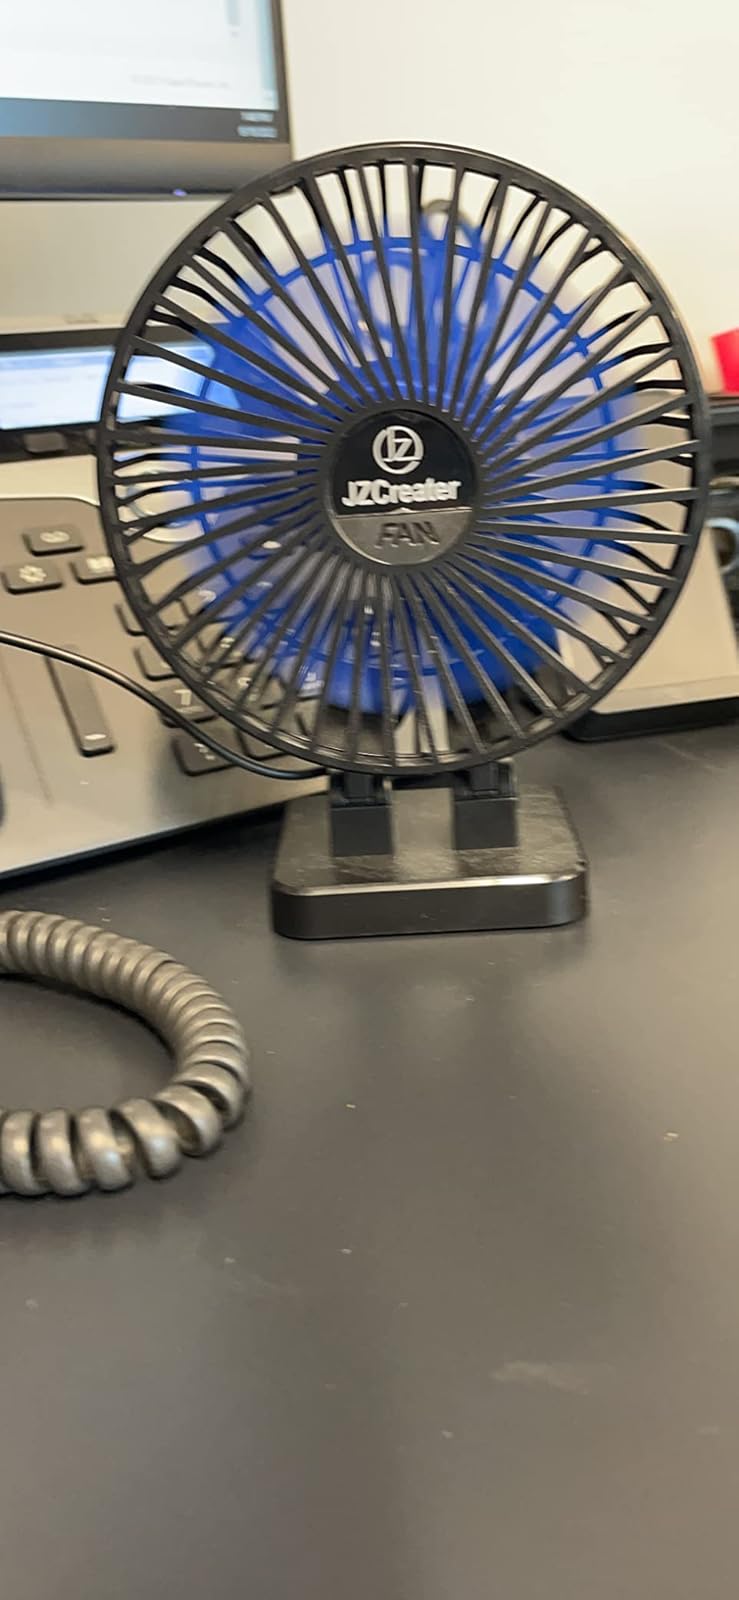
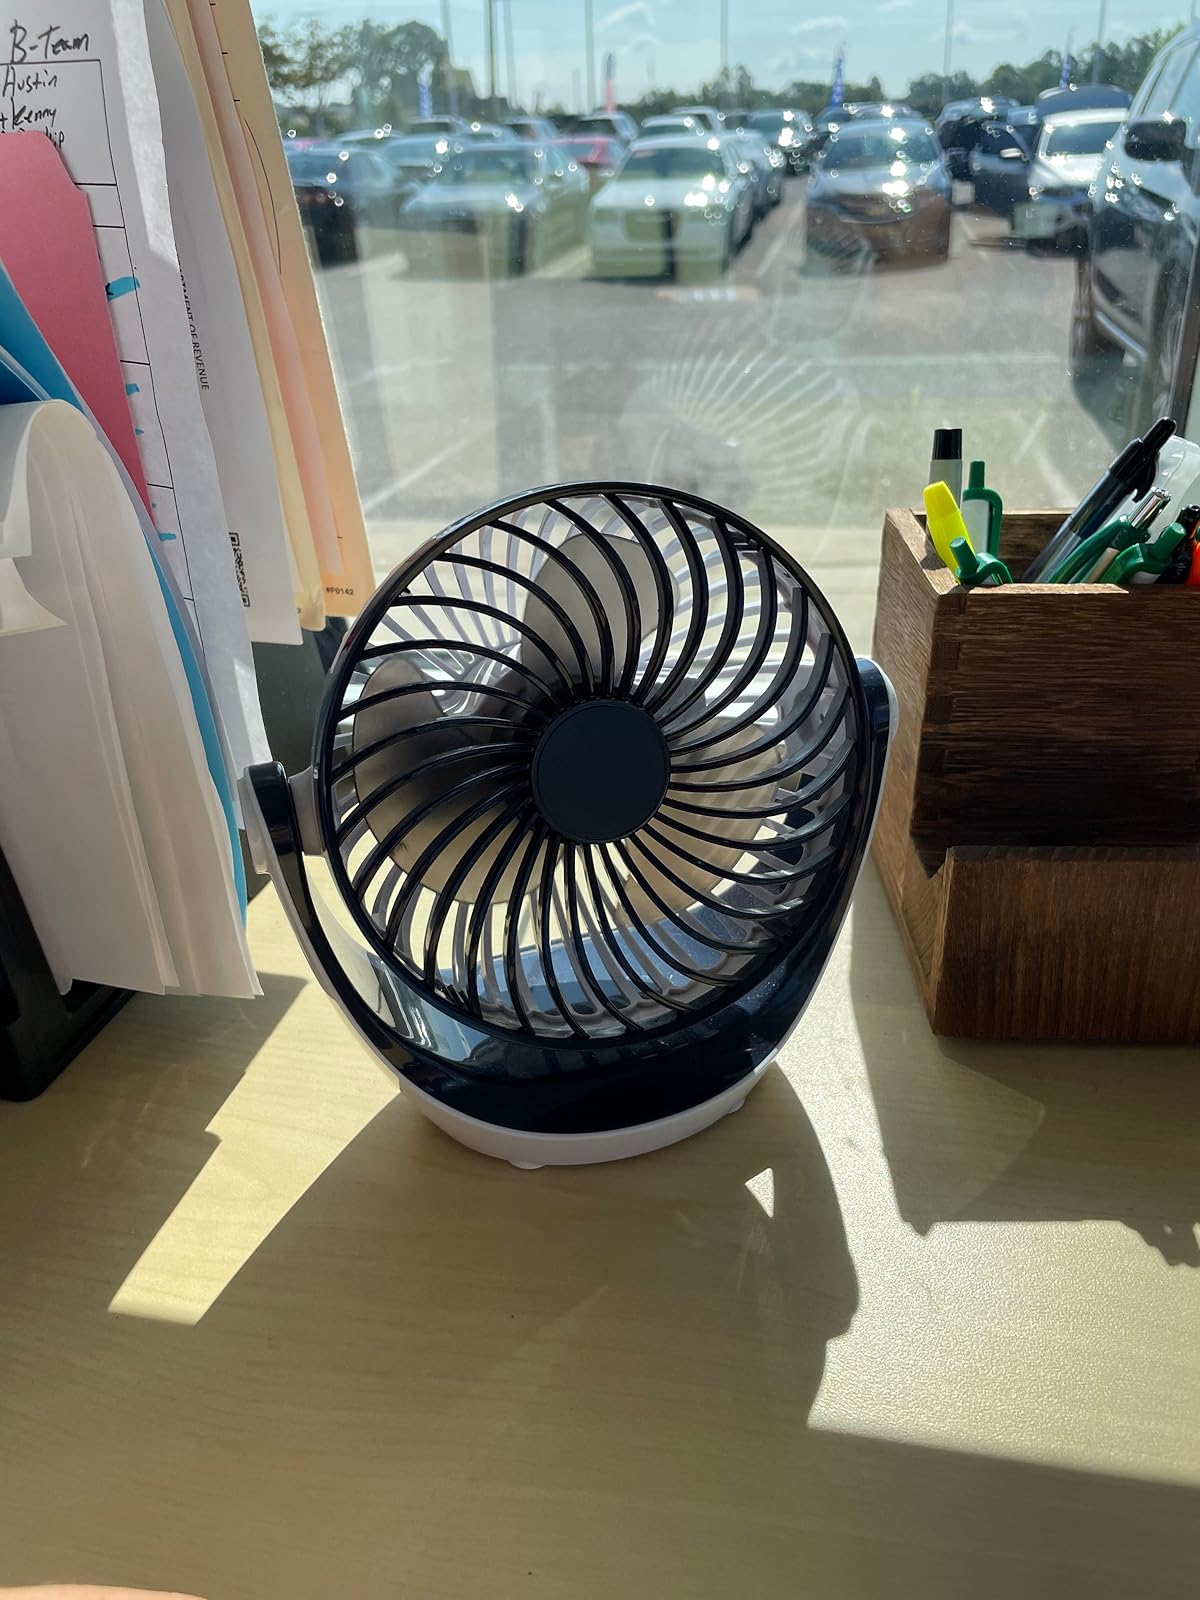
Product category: fan
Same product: no